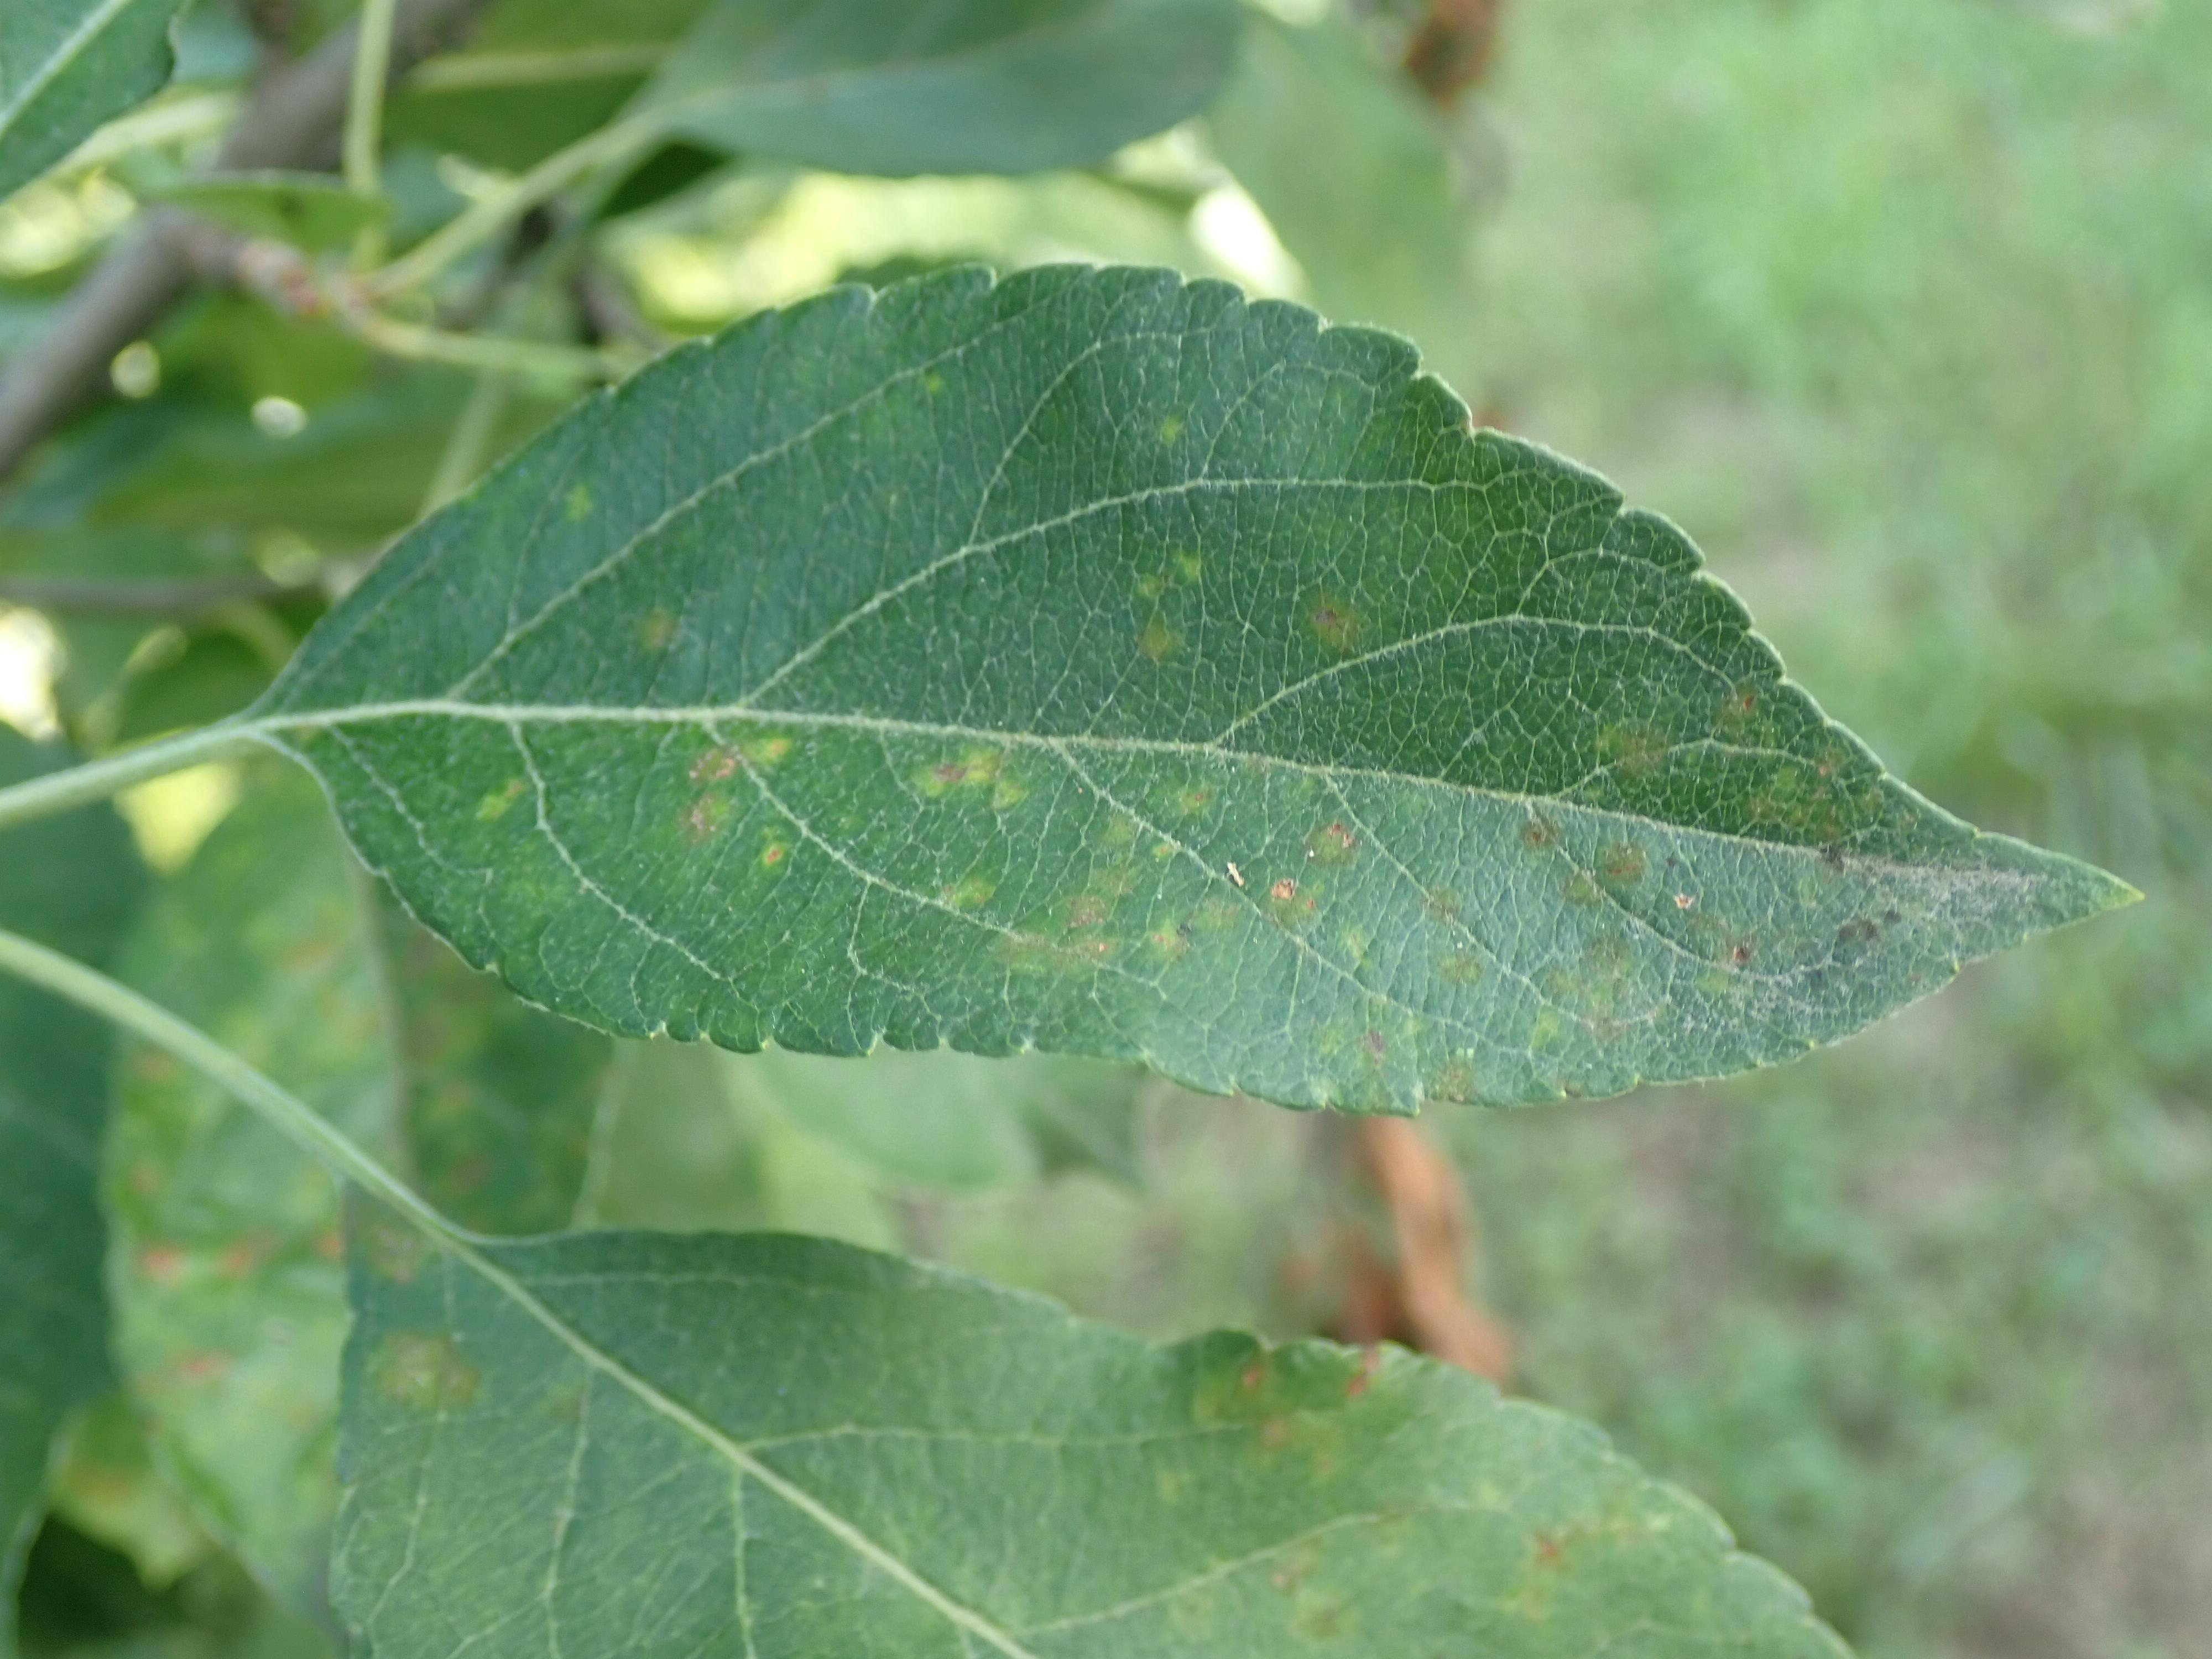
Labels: scab